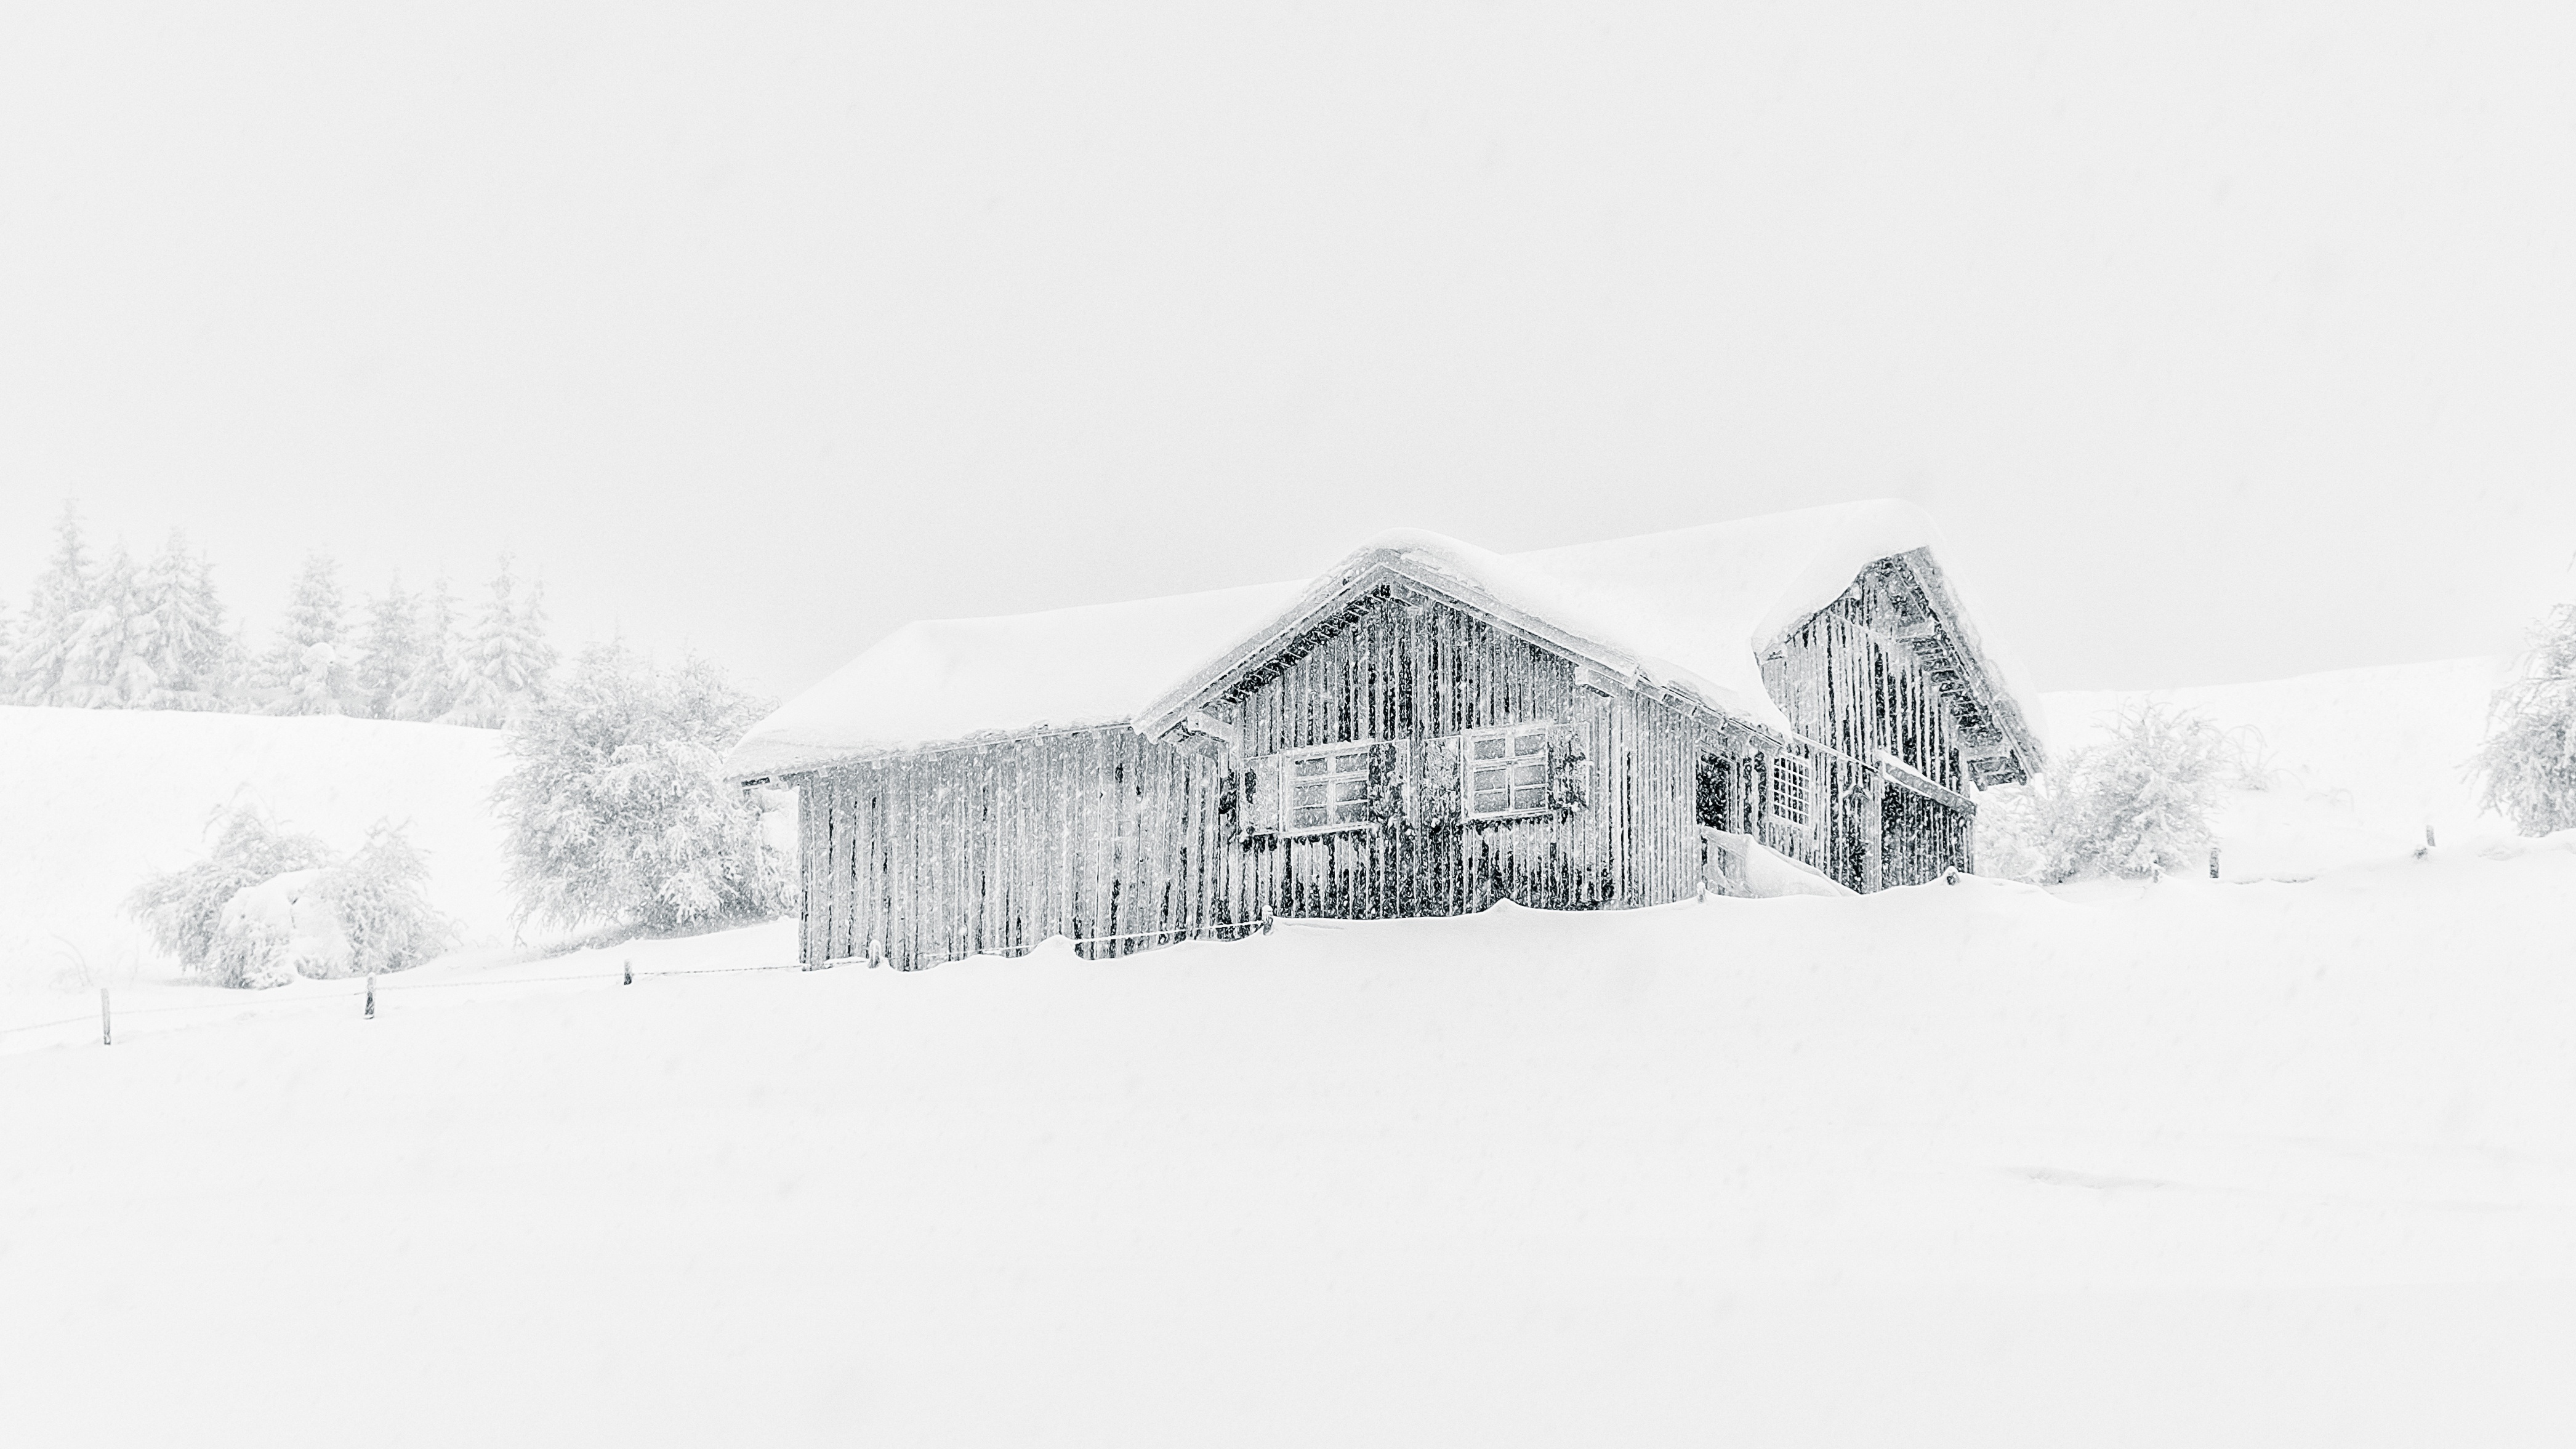
snow, winter, black and white, white, house, cabin, weather, monochrome, season, blizzard, freezing, monochrome photography, geological phenomenon, winter storm